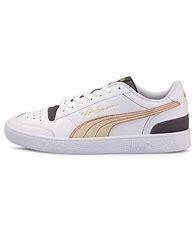
Brand: Puma
Model: Ralph Sampson Lo